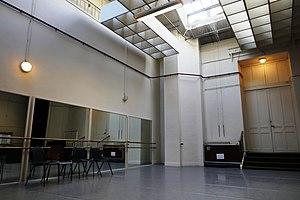
Opéra Garnier - Salle de classe A
L’opéra Garnier, ou palais Garnier, est un théâtre national qui a la vocation d'être une académie de musique, de chorégraphie et de poésie lyrique ; il est un élément majeur du patrimoine du 9ᵉ arrondissement de Paris et de la capitale. Il est situé place de l'Opéra, à l'extrémité nord de l'avenue de l'Opéra et au carrefour de nombreuses voies. Il est accessible par le métro, par le RER et par le bus. L'édifice s'impose comme un monument particulièrement représentatif de l'architecture éclectique et du style historiciste de la seconde moitié du XIXᵉ siècle. Sur une conception de l’architecte Charles Garnier retenue à la suite d’un concours, sa construction, décidée par Napoléon III dans le cadre des transformations de Paris menées par le préfet Haussmann et interrompue par la guerre de 1870, fut reprise au début de la Troisième République, après la destruction par incendie de l’opéra Le Peletier en 1873. Le bâtiment est inauguré le 5 janvier 1875 par le président Mac Mahon sous la IIIᵉ République.